Alice in Chains

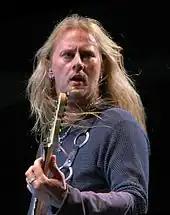
Guitarist and founder Jerry Cantrell, along with Staley, is credited with creating the band's sound.

"Facelift" was certified gold by the Recording Industry Association of America (RIAA) for selling a half-million copies on September 11, 1991, becoming the first album from Seattle's Grunge movement to be certified gold. The band continued to hone its audience, opening for such artists as Iggy Pop, Van Halen, Poison, and Extreme. "Facelift" has since been certified triple-platinum by the RIAA, for shipments of three million copies in the United States.